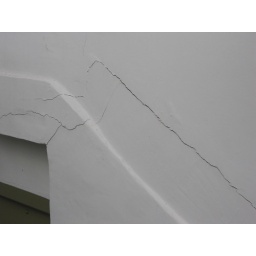
crack on outside wall above basement door